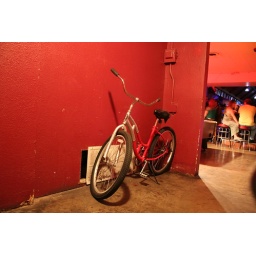
bike in the bar